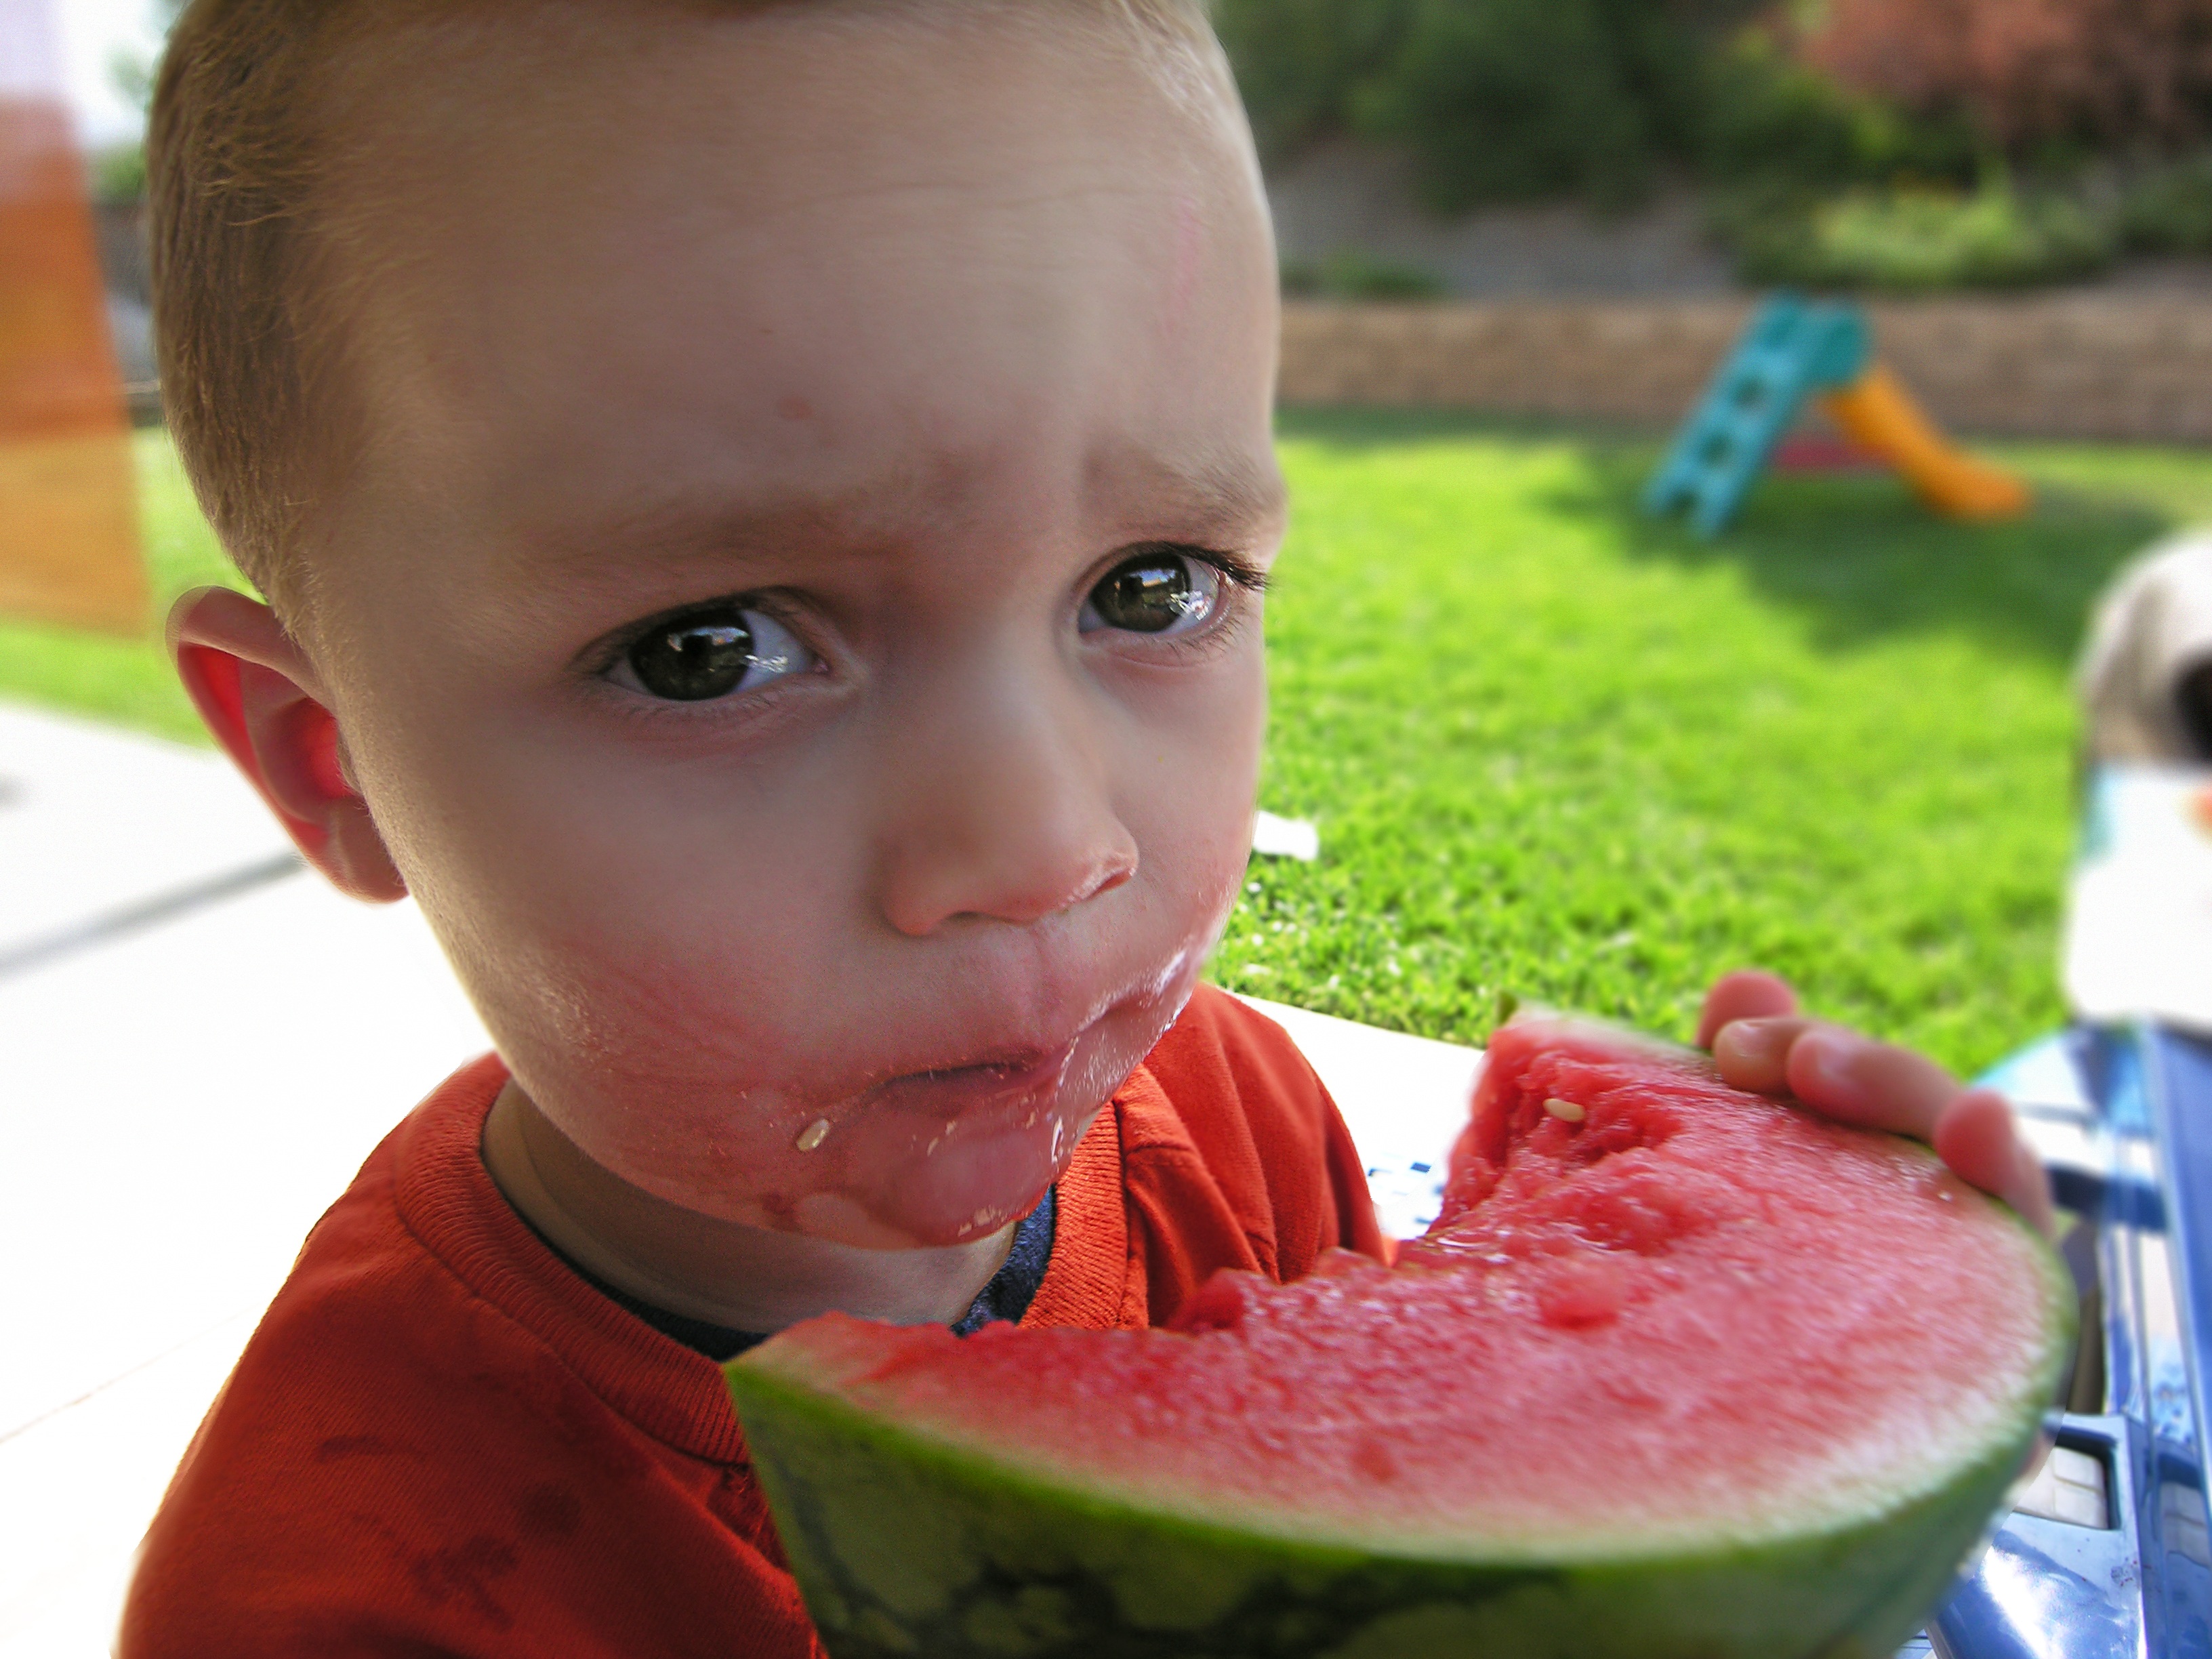
person, plant, play, fruit, flower, boy, summer, young, food, produce, backyard, child, healthy, watermelon, childhood, eating, toddler, organ, melon, flowering plant, land plant, citrullus, cucumber gourd and melon family